Knock-down kit

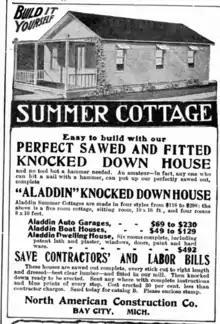
Advertisement for knocked-down kits for houses, in "Popular Mechanics", May 1908

In the automotive industry, the most basic form of a vehicle in the KD kit lacks the wheels, internal combustion engine, transmission, and battery. They are either supplied as "parts" for assembly (a "complete" kit) or obtained from third parties (an "incomplete" kit); all of the interiors are already installed at the originating factory. The term SKD for semi-knocked-down refers to a kit with a complete, welded car body, usually coated or already painted. To gain extra tax preferences, the manufacturer needs to "localize" the car further, i.e., increase the share of parts produced by local manufacturers, such as tires, wheels, seats, headlights, windscreens and glass, batteries, interior plastics, etc., even down to the engine and transmission. At some point, the steel body could be pressed, welded, and painted locally, effectively making KD assembly only a few steps away from full-scale production.